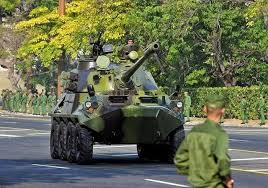
Label: BTR-60